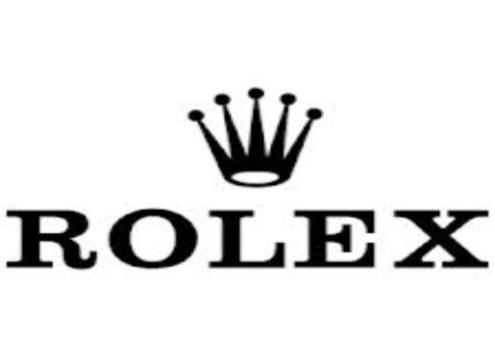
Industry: Clothes